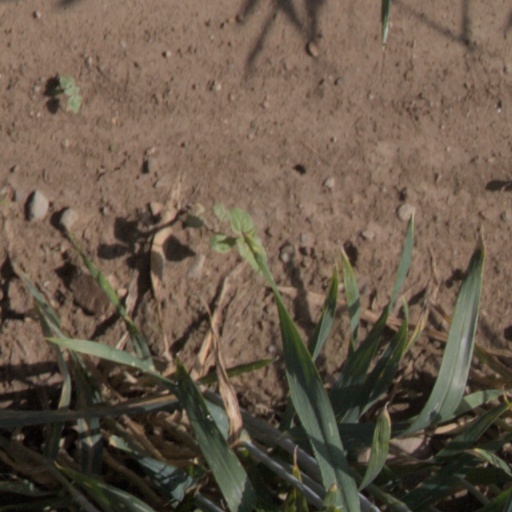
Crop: wheat